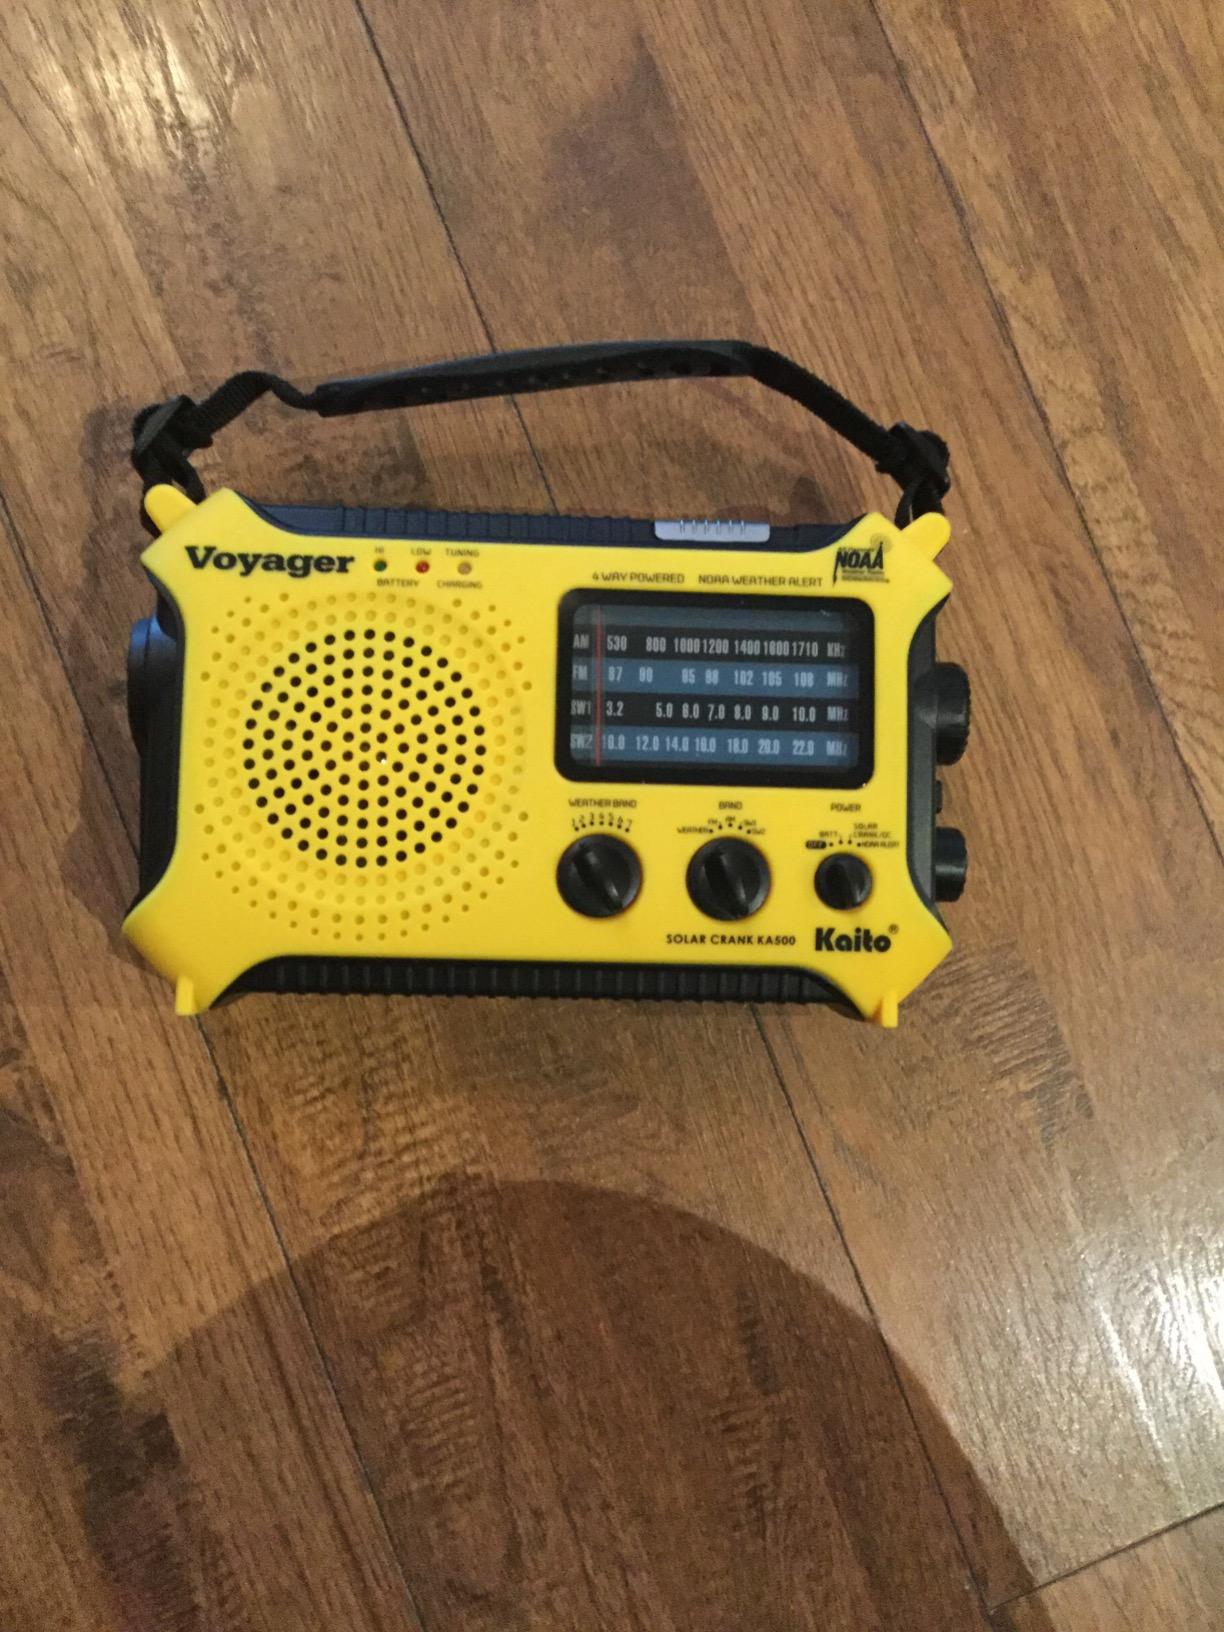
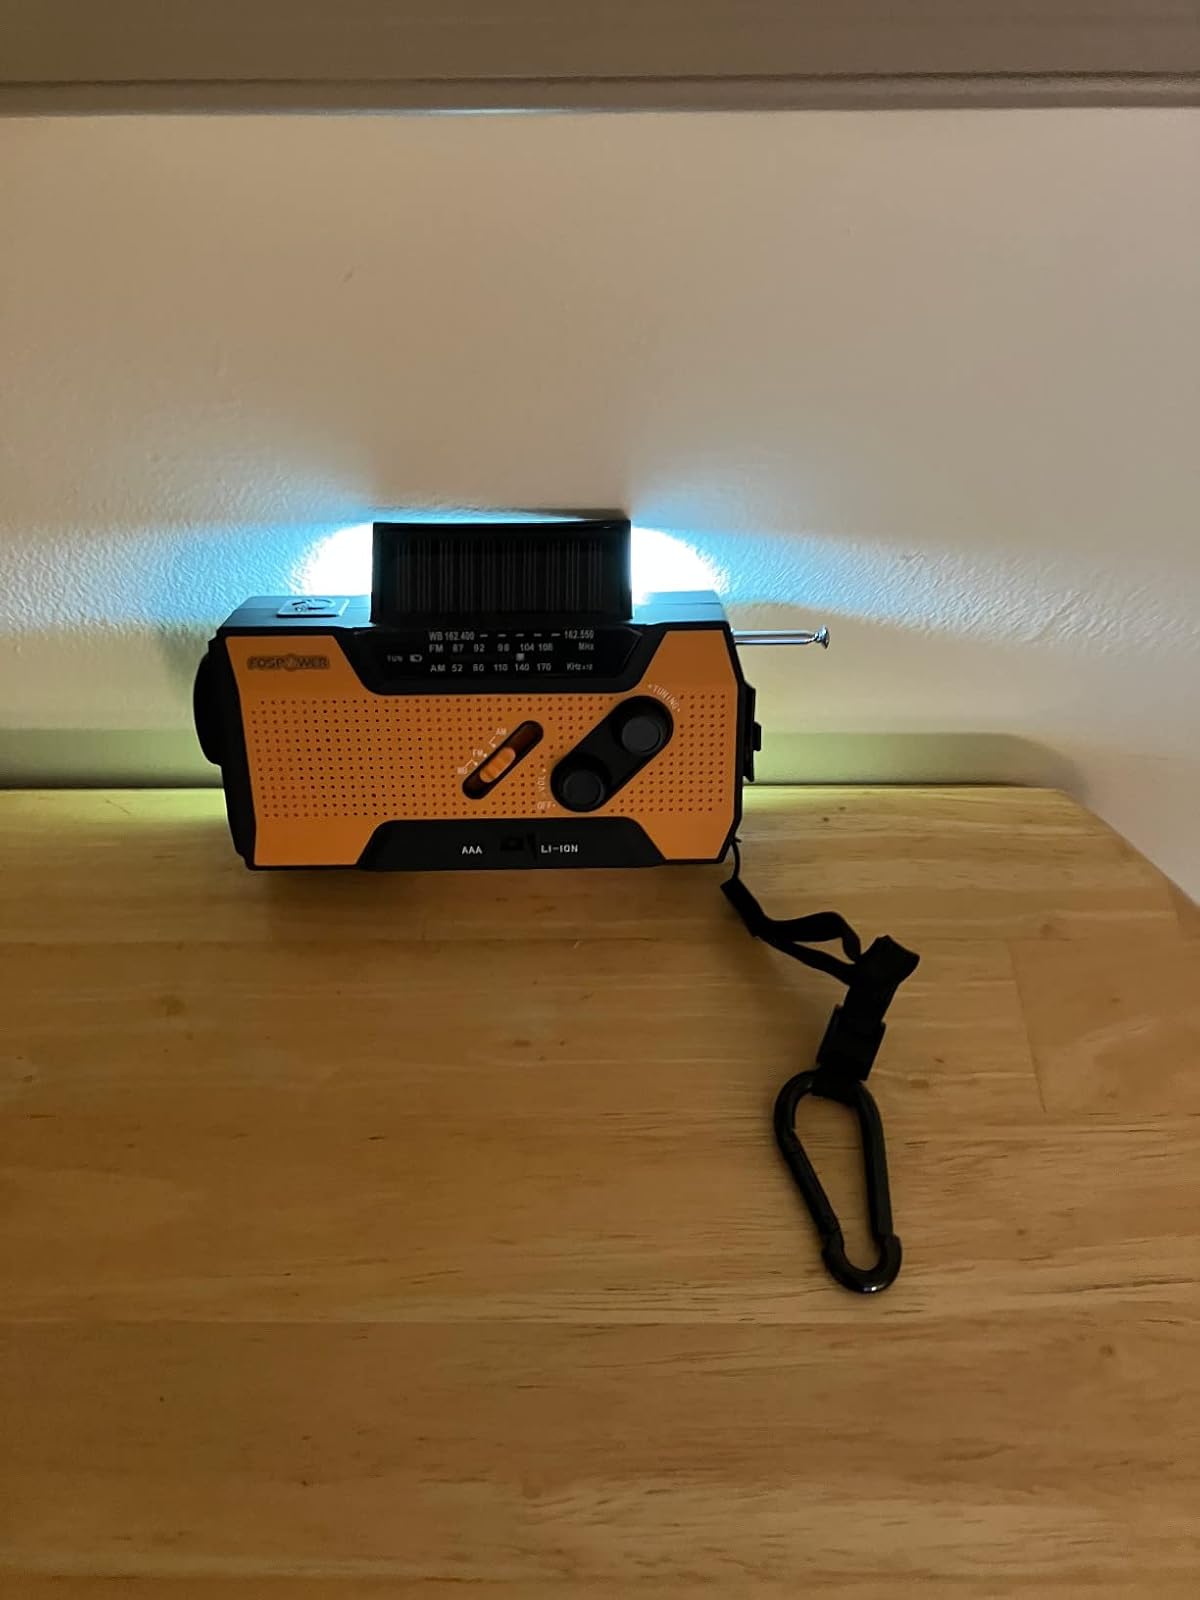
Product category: radio
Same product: no